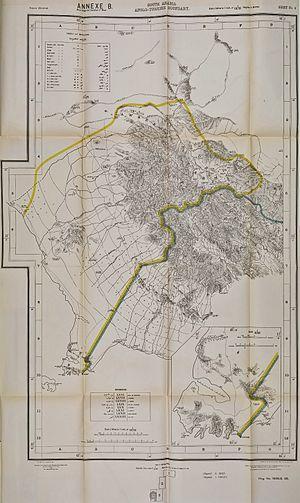
Carte annexée à la Convention anglo-ottomane du 3 juin 1914 illustrant la ligne de démarcation entre les zones ottomane (à gauche) et britannique à l'extrémité sud-ouest de la péninsule arabique, qui avait été tracée par la Commission de démarcation en 1904. L'extrémité de la péninsule de Cheikh-Saïd est illustrée en gros plan dans le coin inférieur droit. La zone délimitée par une ligne jaune était une zone d'environ 550 miles carrés que la Turquie s'engageait à ne jamais aliéner en faveur d'une puissance étrangère.
Cheikh Saïd est une péninsule du Yémen située dans le sud-ouest du pays, face à l'île de Périm, dans le détroit de Bab-el-Mandeb.